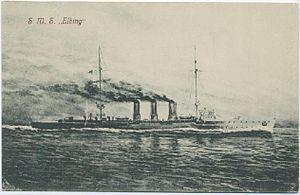
Le SMS Elbing est un croiseur léger de classe Pillau construit pour la Kaiserliche Marine pendant la Première Guerre mondiale.
La classe Pillau est une classe de croiseurs légers construit pour la Kaiserliche Marine peu avant le début de la Première Guerre mondiale. Seuls deux navires, le SMS Pillau et le SMS Elbing, furent conçus par le chantier naval Schichau-Werke de Dantzig.